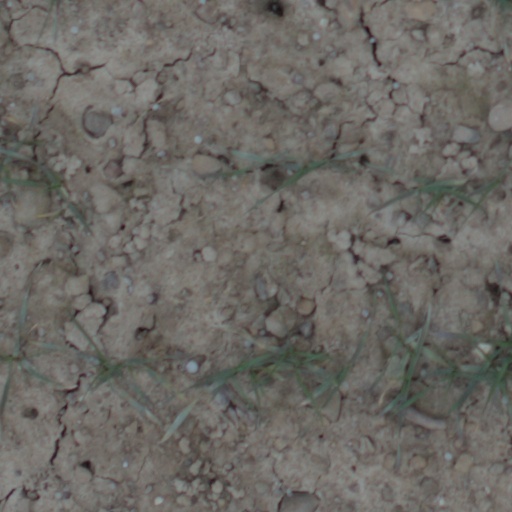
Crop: wheat